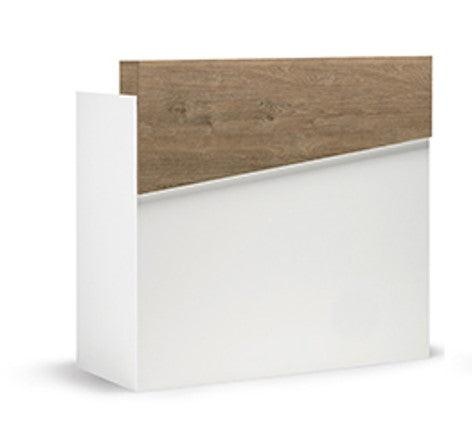
Banco Reception e Mobile Cassa 120 cm MADE IN ITALY | PENNY
Brand: PolirOne Shop
Il bancone reception PENNY, con le sue linee moderne e semplici , è il modo giusto per accogliere i vostri clienti. La struttura in legno nobilitato bianco , con spessore di 18 mm, rende la struttura solida ed elegante. Il frontale del banco reception PENNY è disponibile in diversi colorazioni: bianco, rovere o cemento. Dotato di serie di un cassetto con chiave, un vano con antina ed un passacavo dal diametro di 60 mm, rende il lavoro di cassa molto confortevole. Disponibile anche con fascia luminosa led posta sotto la diagonale del frontale. Prodotto progettato e costruito in Italia. TEMPI DI SPEDIZIONE 5/10 GIORNI. Caratteristiche del bancone per reception: Misure: 120 x 55 x h115 cm. Peso: 65 kg. Cassetto con chiave. Vano con antina. N°1 passacavo 60 mm di diametro. Opzione: fascia luminosa led Accessori a articoli correlati per completare una reception per centro estetico, salone tattoo o studio medico:
Category: Business & Industrial > Hotel & Hospitality > Hotel Supplies > Reception Desks & Counters